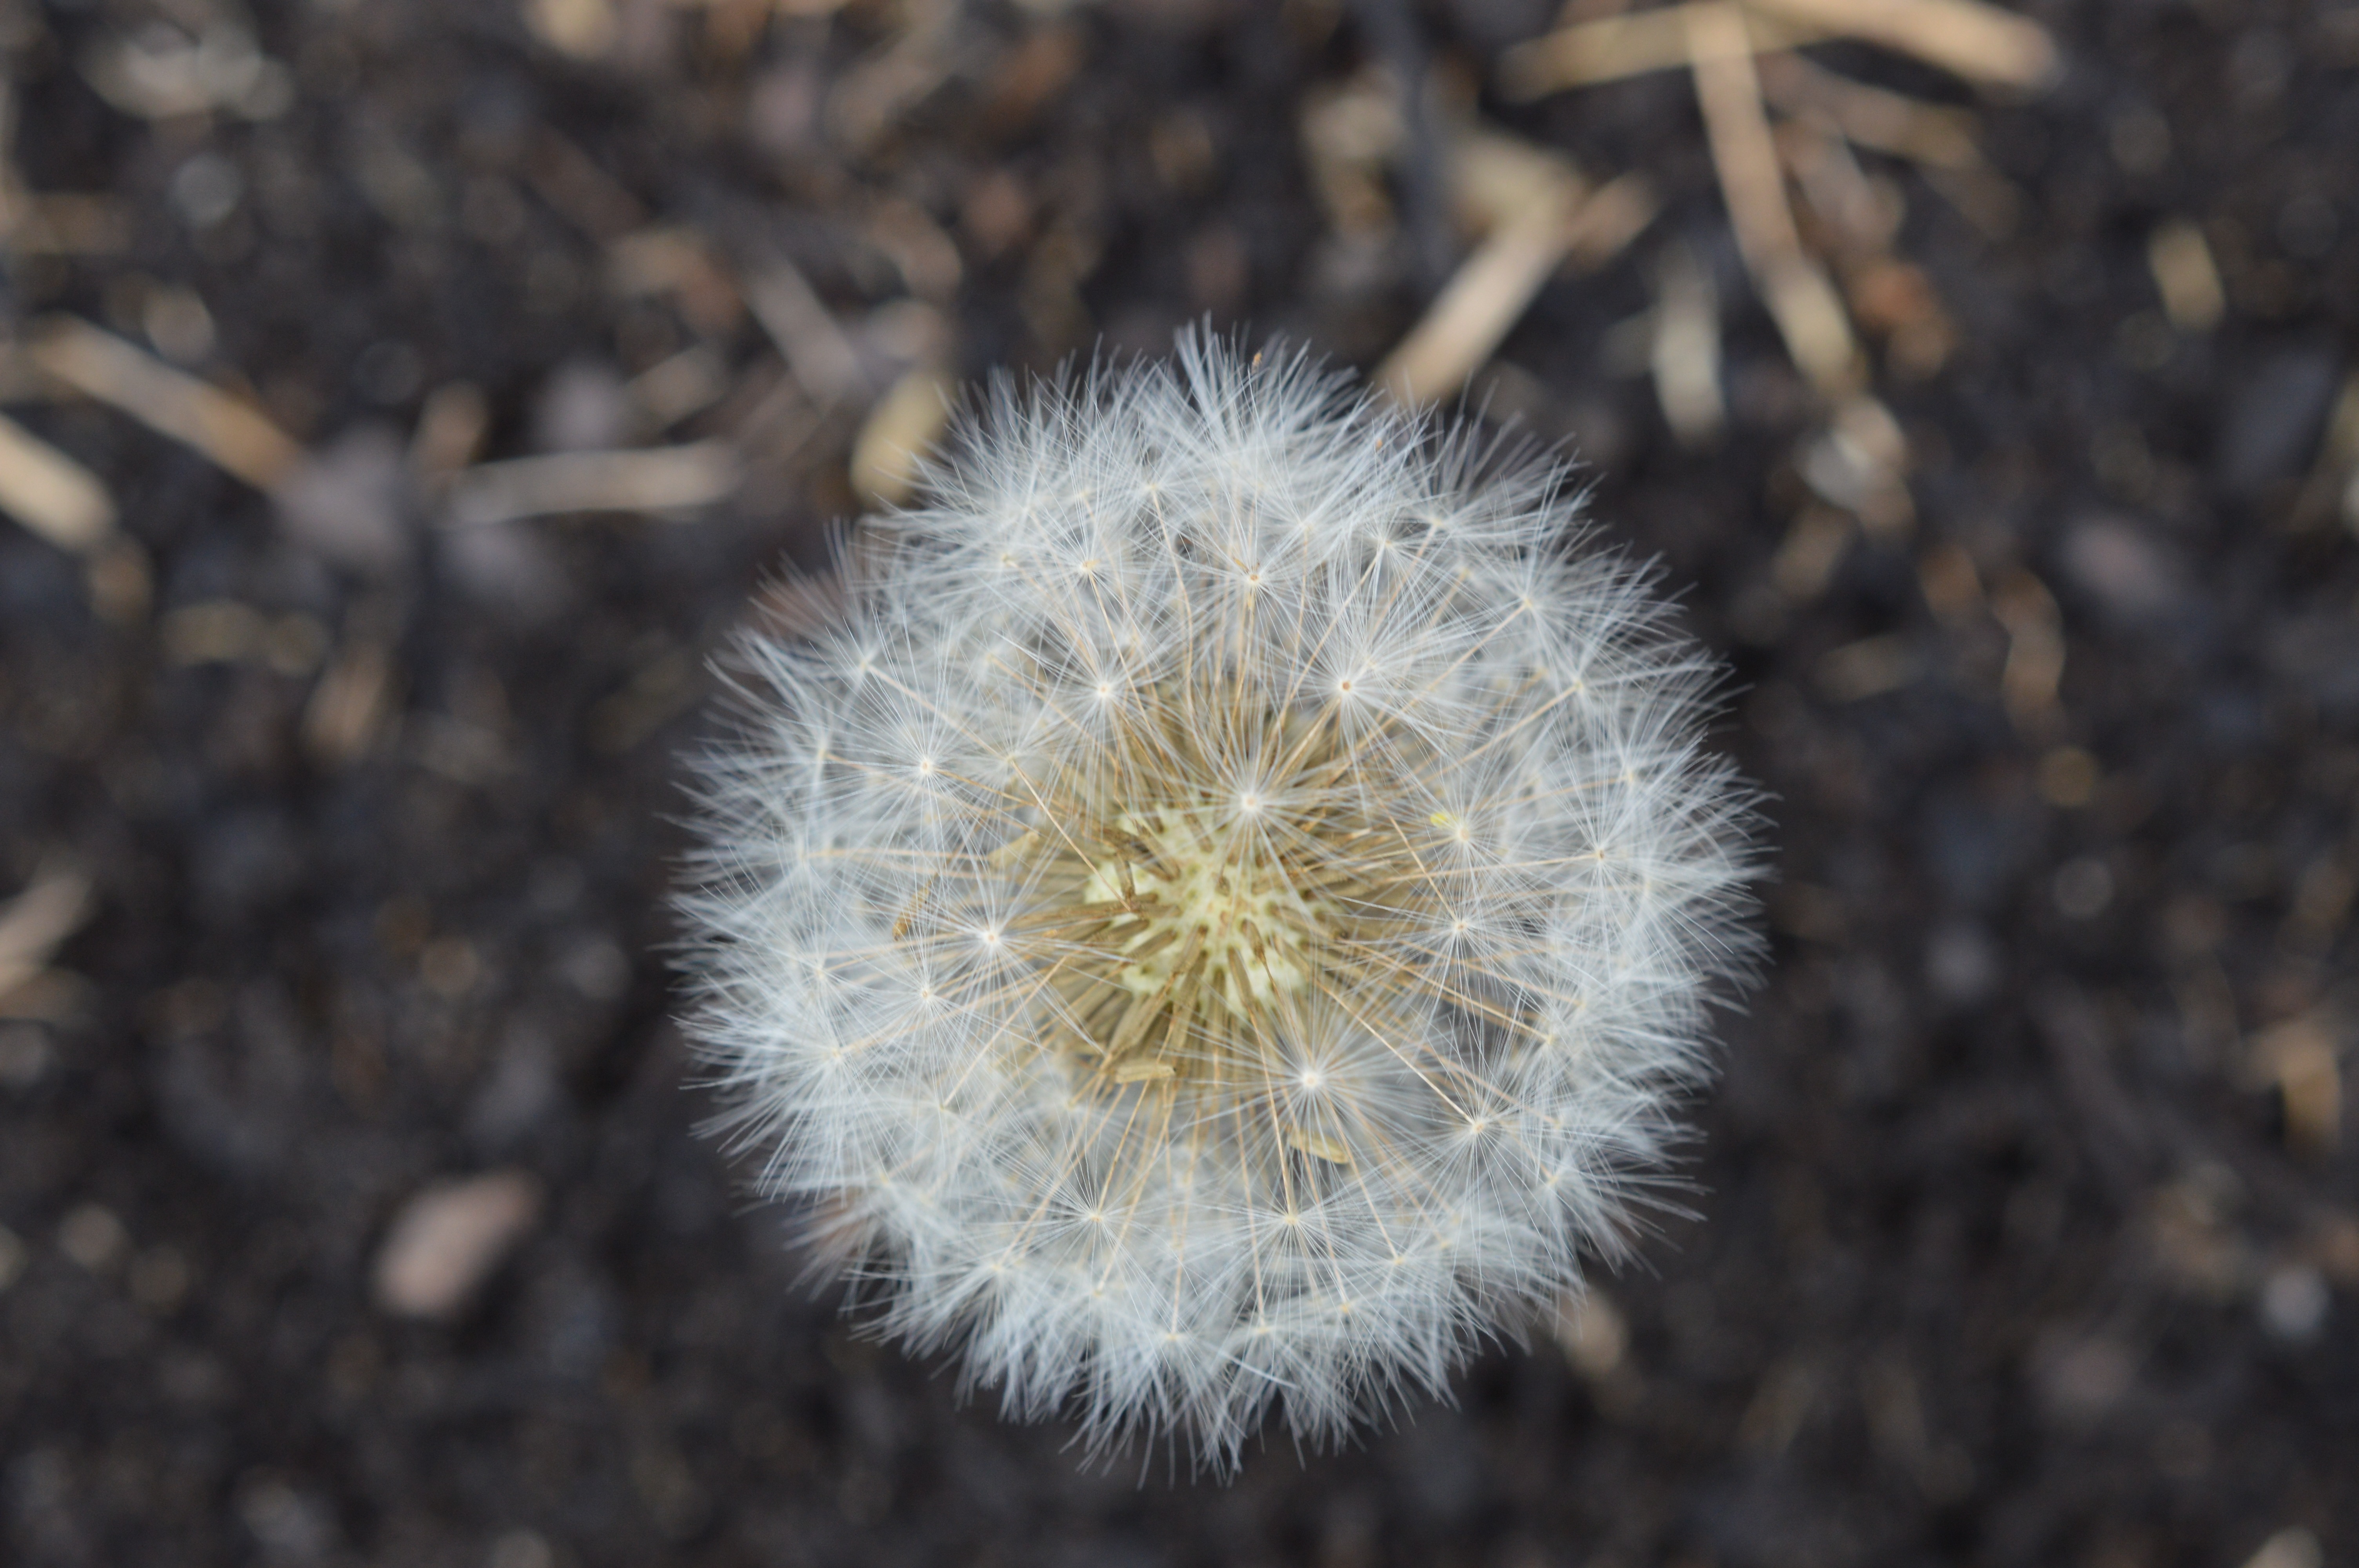
nature, blossom, spiky, plant, photography, dandelion, flower, bloom, floral, wild, produce, macro, soil, botany, blooming, flora, wildflower, close up, macro photography, flowering plant, daisy family, plant stem, land plant, thorns spines and prickles